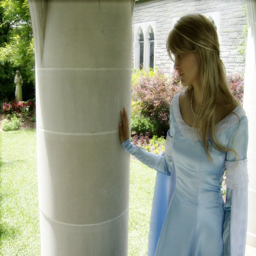
it 's just a little hobby of mine ...